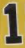
Number: 1